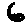
Label: 6